Yoon Min-soo

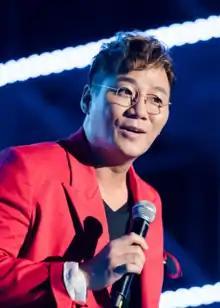
Yoon in 2016.

Yoon Min-soo (born February 27, 1980) is a South Korean singer and television personality. He and Ryu Jae-hyn comprise the K-pop/contemporary R&B duo Vibe. He was a former cast member of the variety show "Dad! Where Are We Going?".